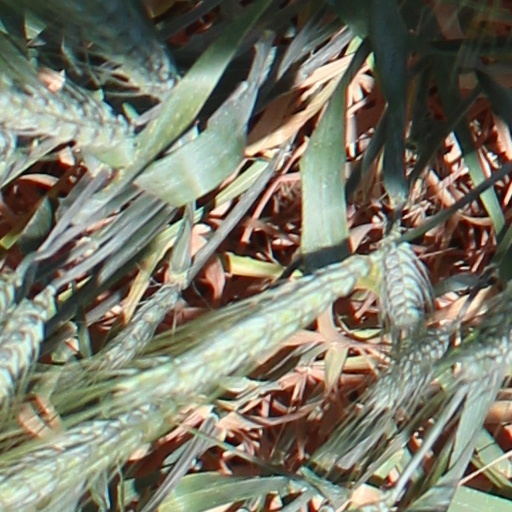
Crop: wheat